One Summer Love

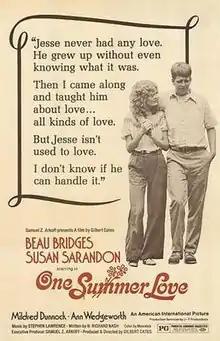
theatrical poster

One Summer Love, originally titled Dragonfly, is a 1976 romantic drama film directed by Gilbert Cates from a screenplay by N. Richard Nash. It stars Beau Bridges and Susan Sarandon and features Mildred Dunnock and Ann Wedgeworth.